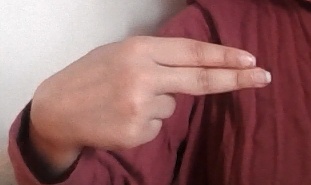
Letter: ain